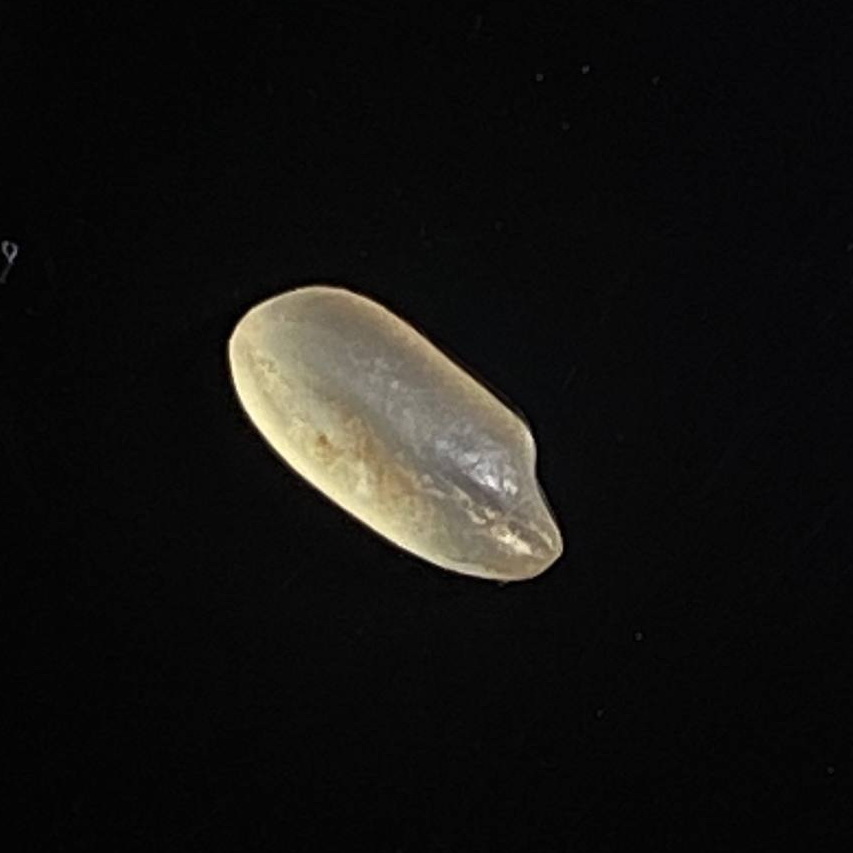
Rice variety: Shorna5